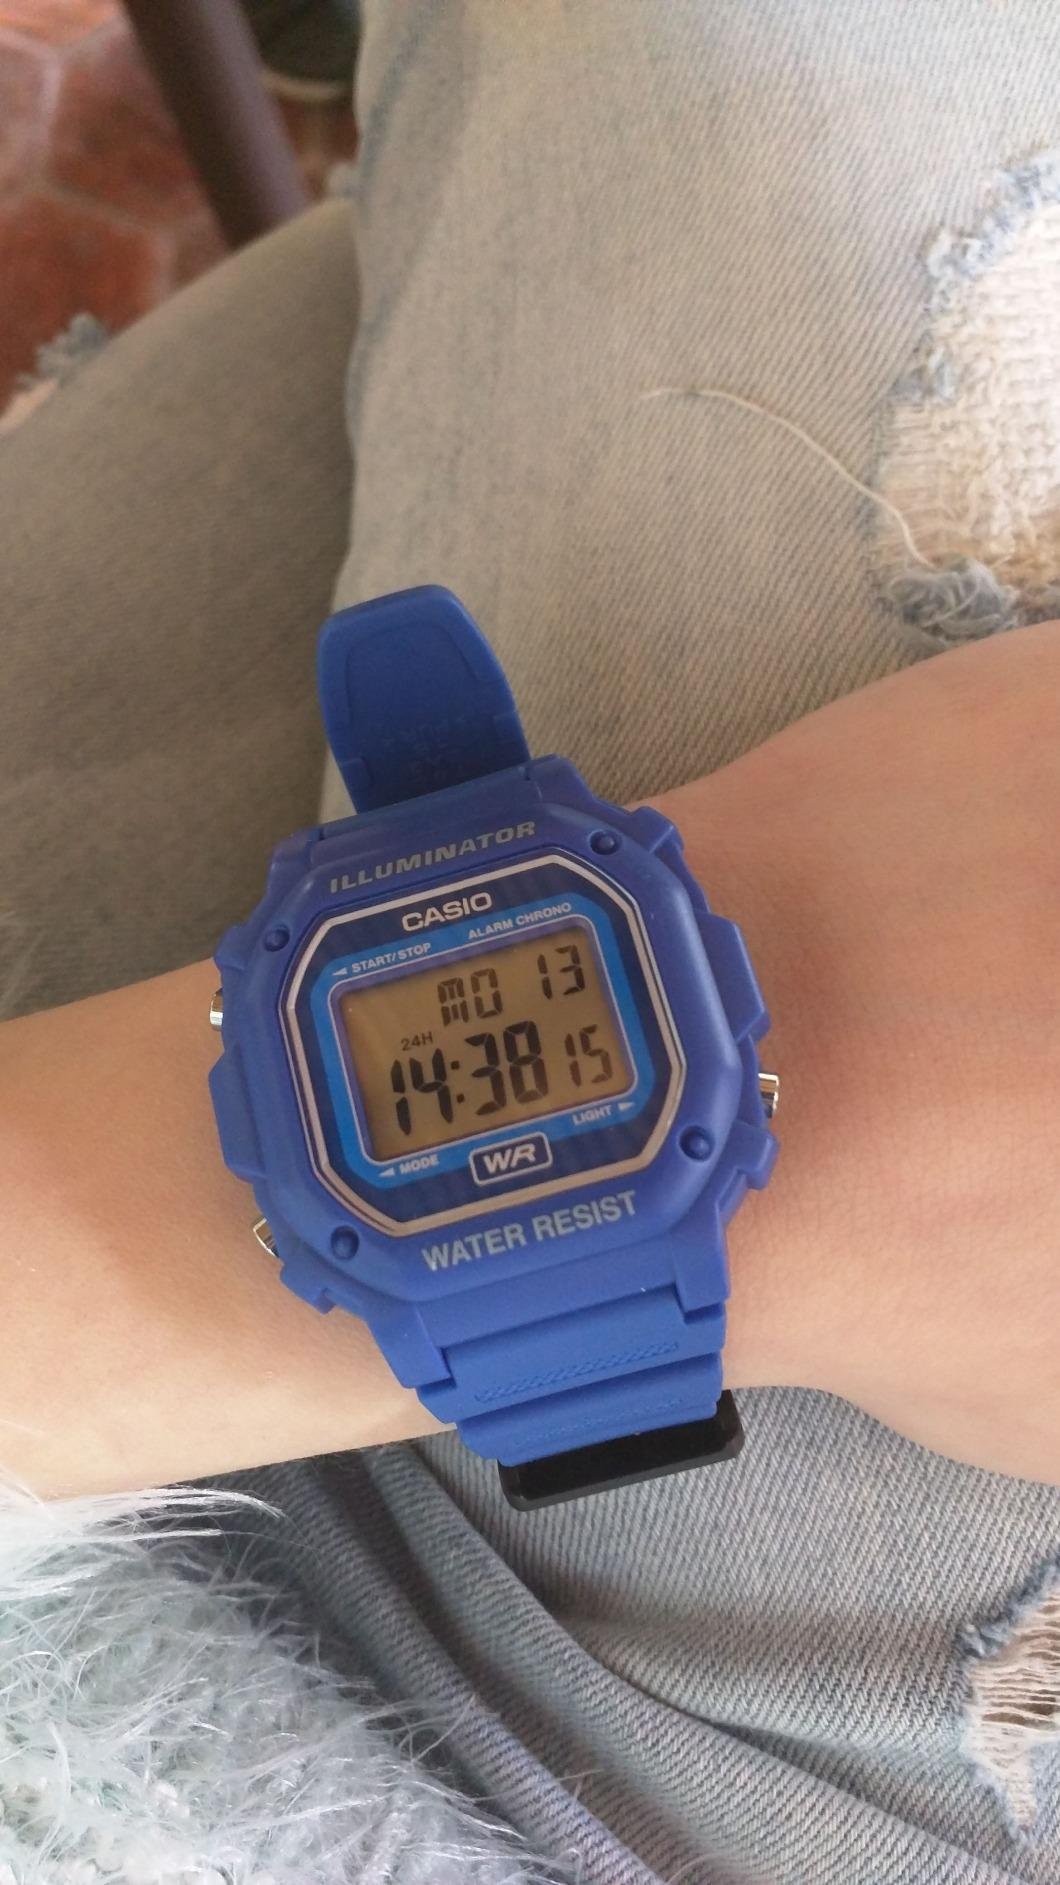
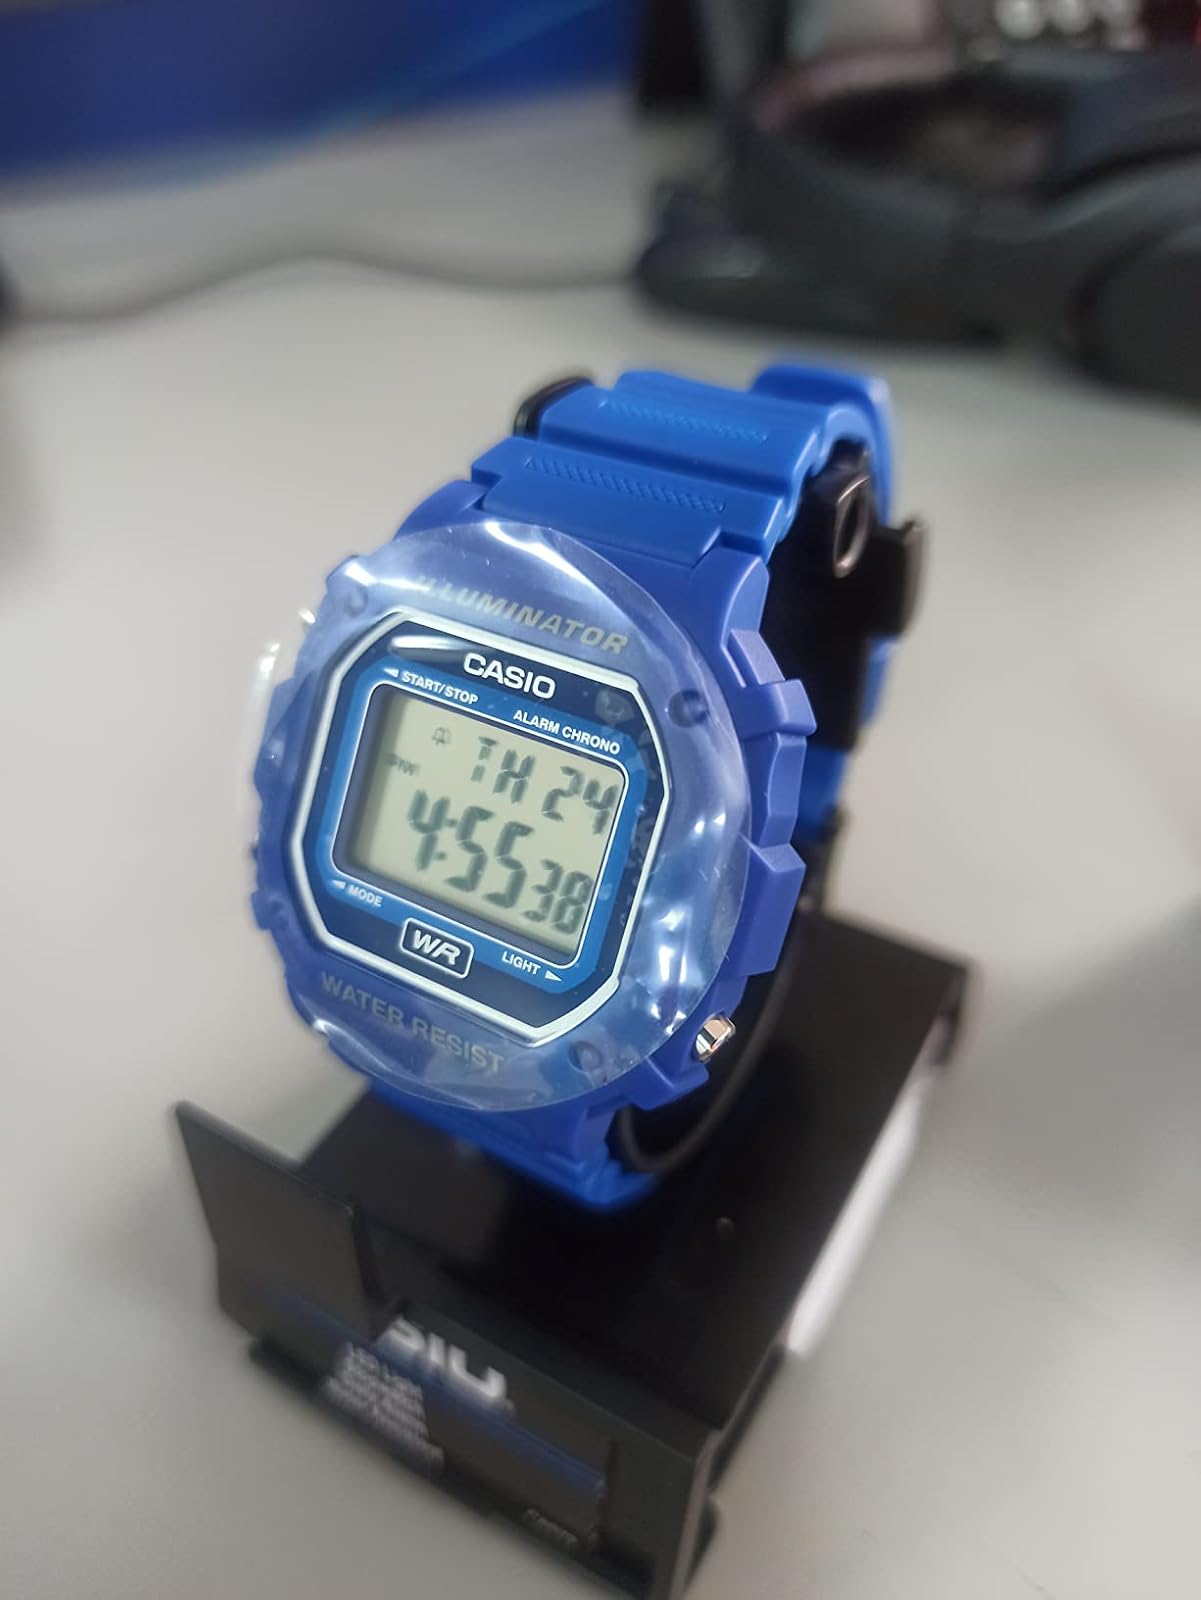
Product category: accessories_watch
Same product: yes